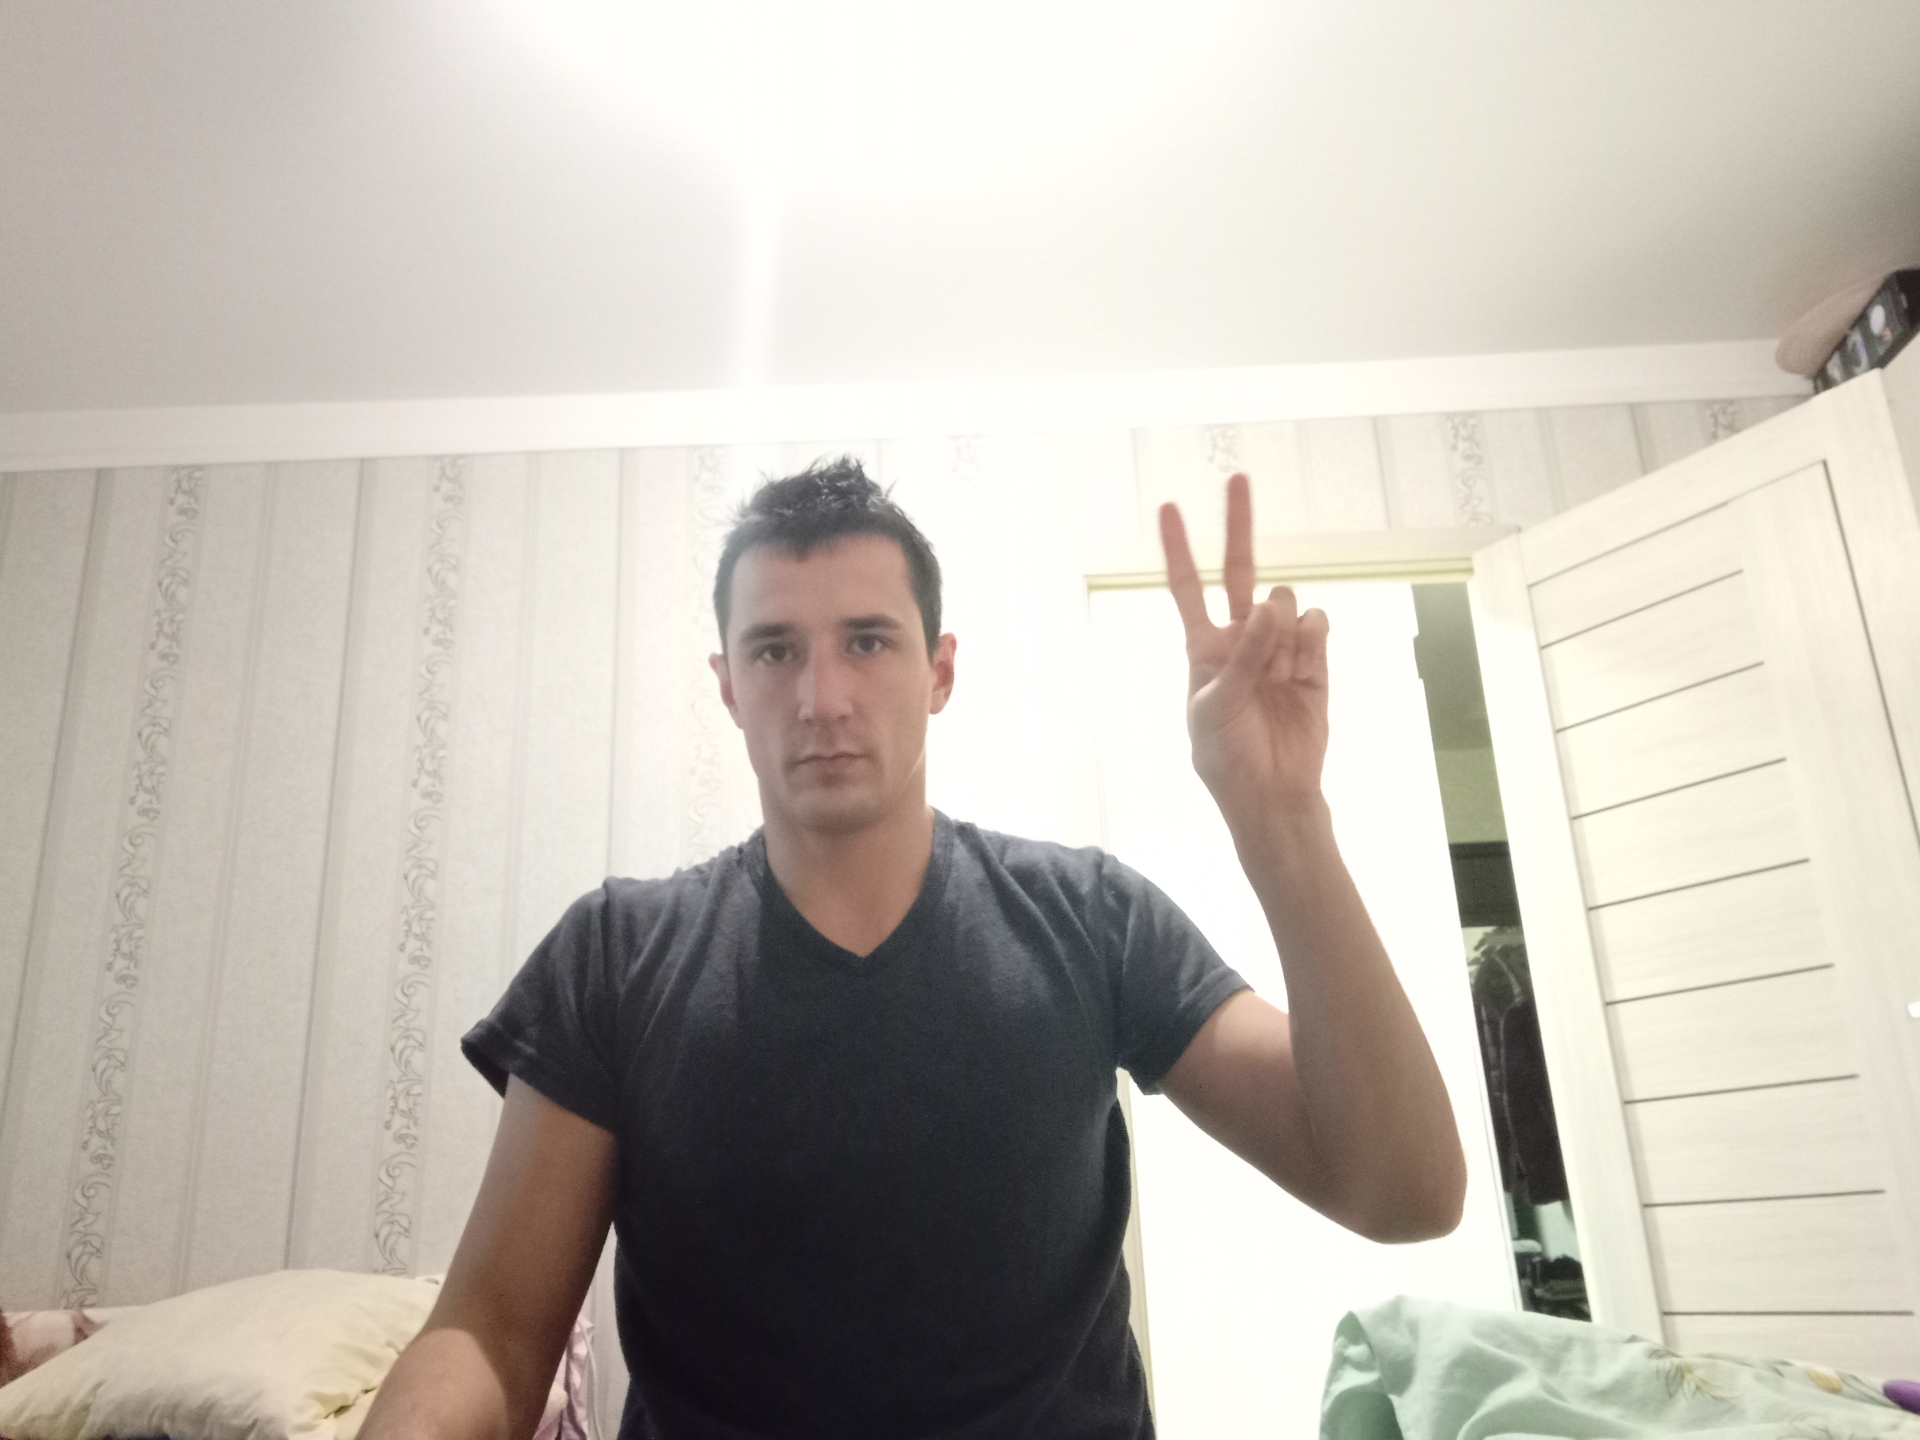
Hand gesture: peace